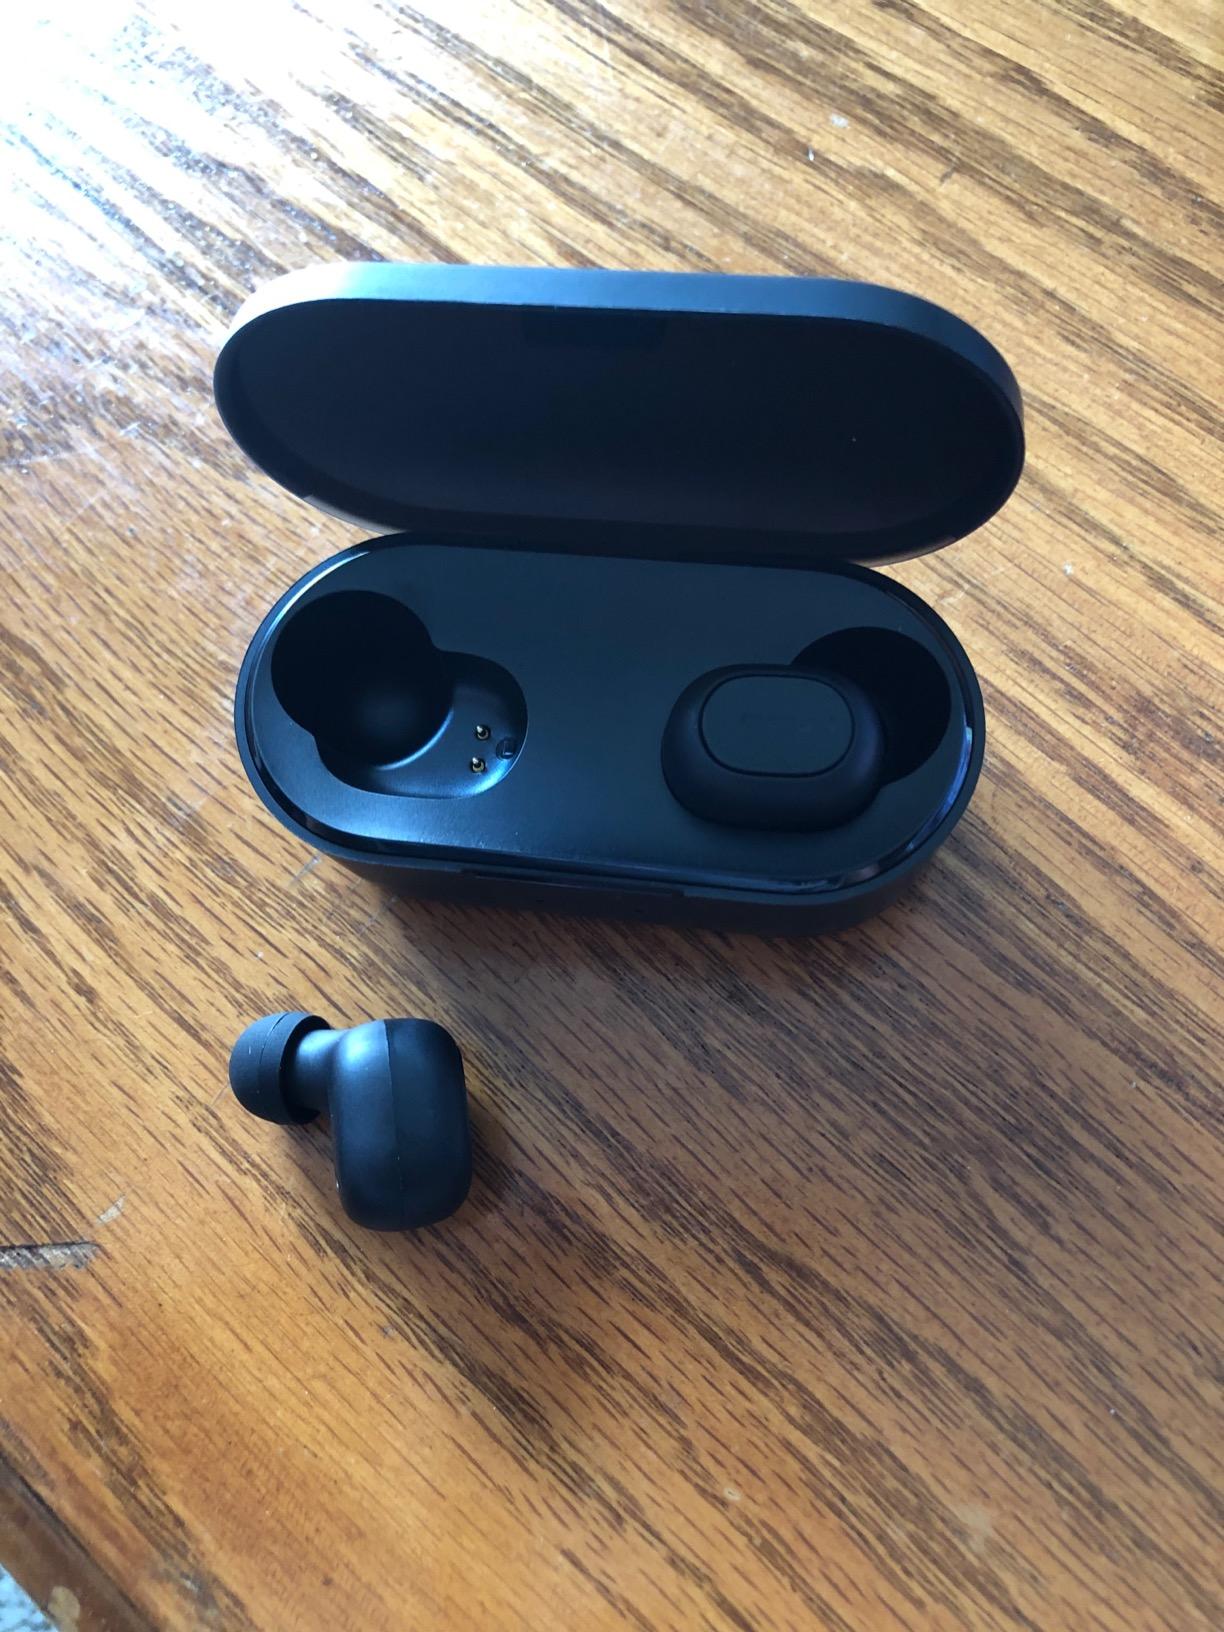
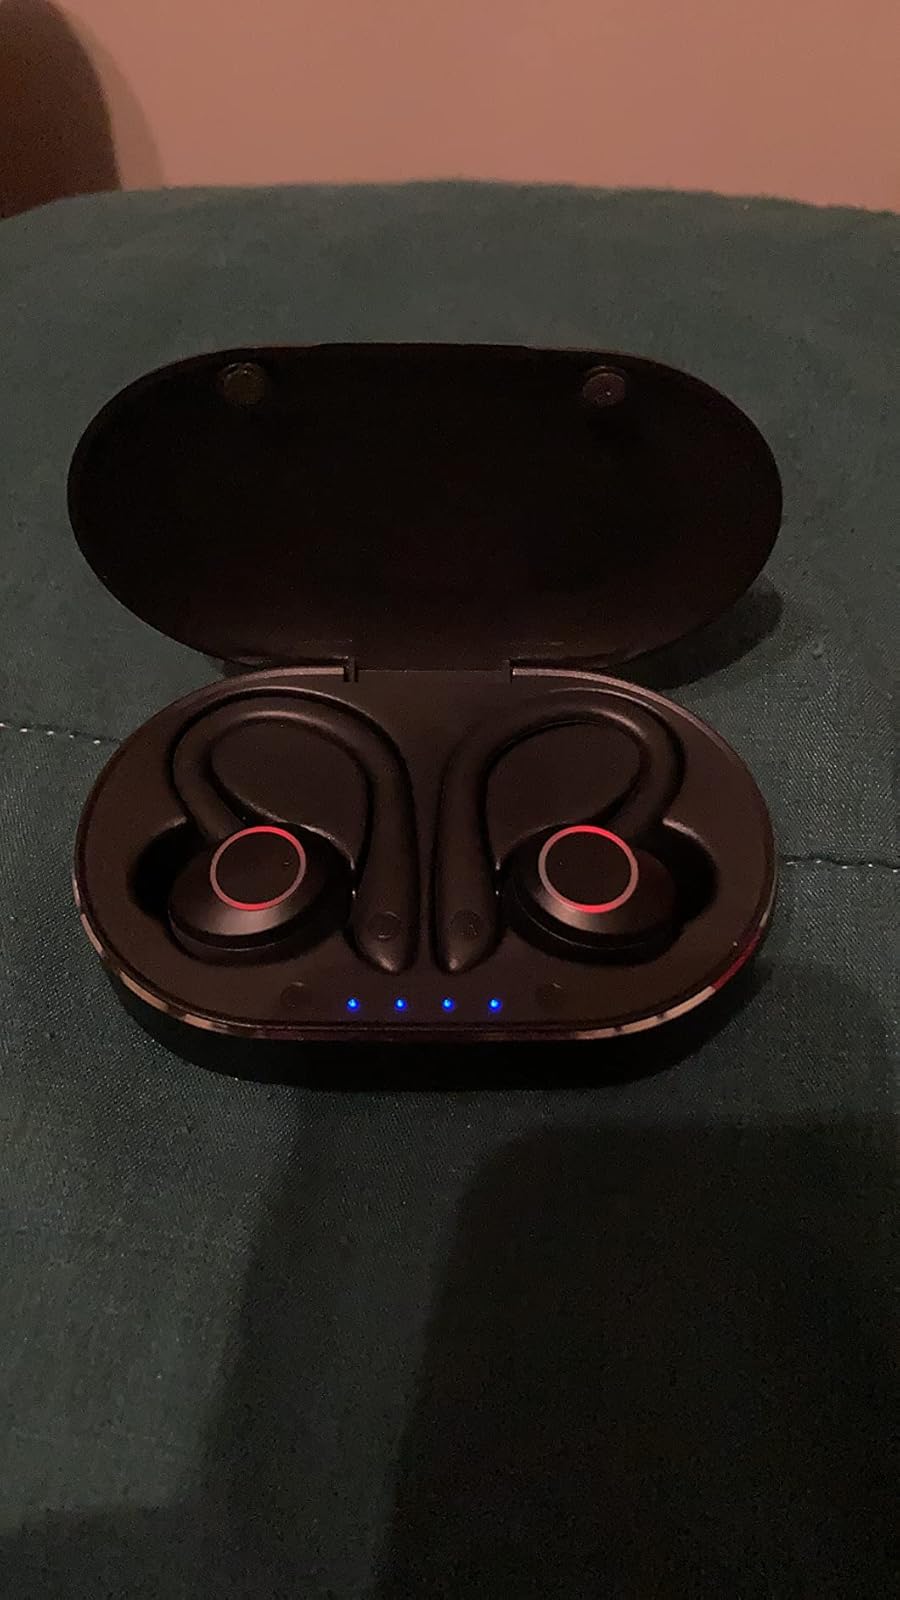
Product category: earbuds
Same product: no